Richard Henry Hart

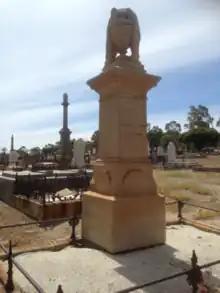
In appreciation for Hart's community standing and his contribution to the Association, the ANA erected this memorial to him.

After the Stawell Cricket Club concert, Hart suffered pain for the rest of his short life. In October 1884 he died after a long struggle with tuberculosis. A friend of the family and Methodist minister, Reverend Thomas Williams, published a memoir describing his conduct during his last months as an ideal for all Christians to follow. In a letter to Hart's mother Alfred Deakin said "He was an eloquent speaker and swayed his audience with cultured enthusiasm . . . He was an intellectual leader for the youth, their hero and teacher . . . His zeal was for the general welfare".